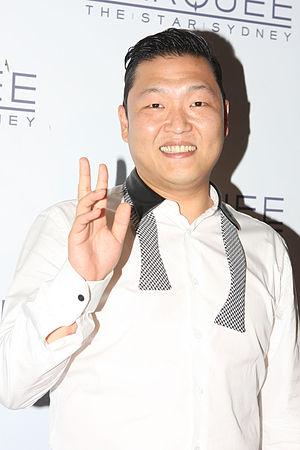
Park Jae-Sang, dit Psy, typographié PSY, né le 31 décembre 1977 dans l’arrondissement de Gangnam à Séoul, est un rappeur sud-coréen. En 2012, il devient mondialement célèbre grâce au succès de sa chanson Gangnam Style.
La discographie de PSY, artiste sud-coréen, est composée actuellement de cinq albums studio, un extended play et vingt-quatre singles. Cet artiste est connu pour ses vidéos humoristiques et principalement pour son single intitulé Gangnam Style, une chanson relatant ses origines et celle des habitants de Gangnam, un quartier localisé à Séoul, en Corée du Sud.